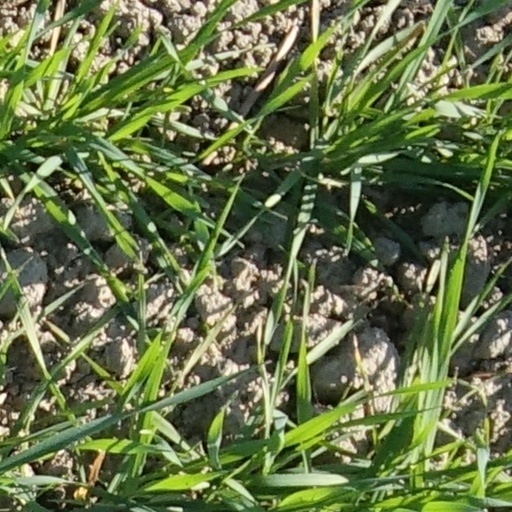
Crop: wheat